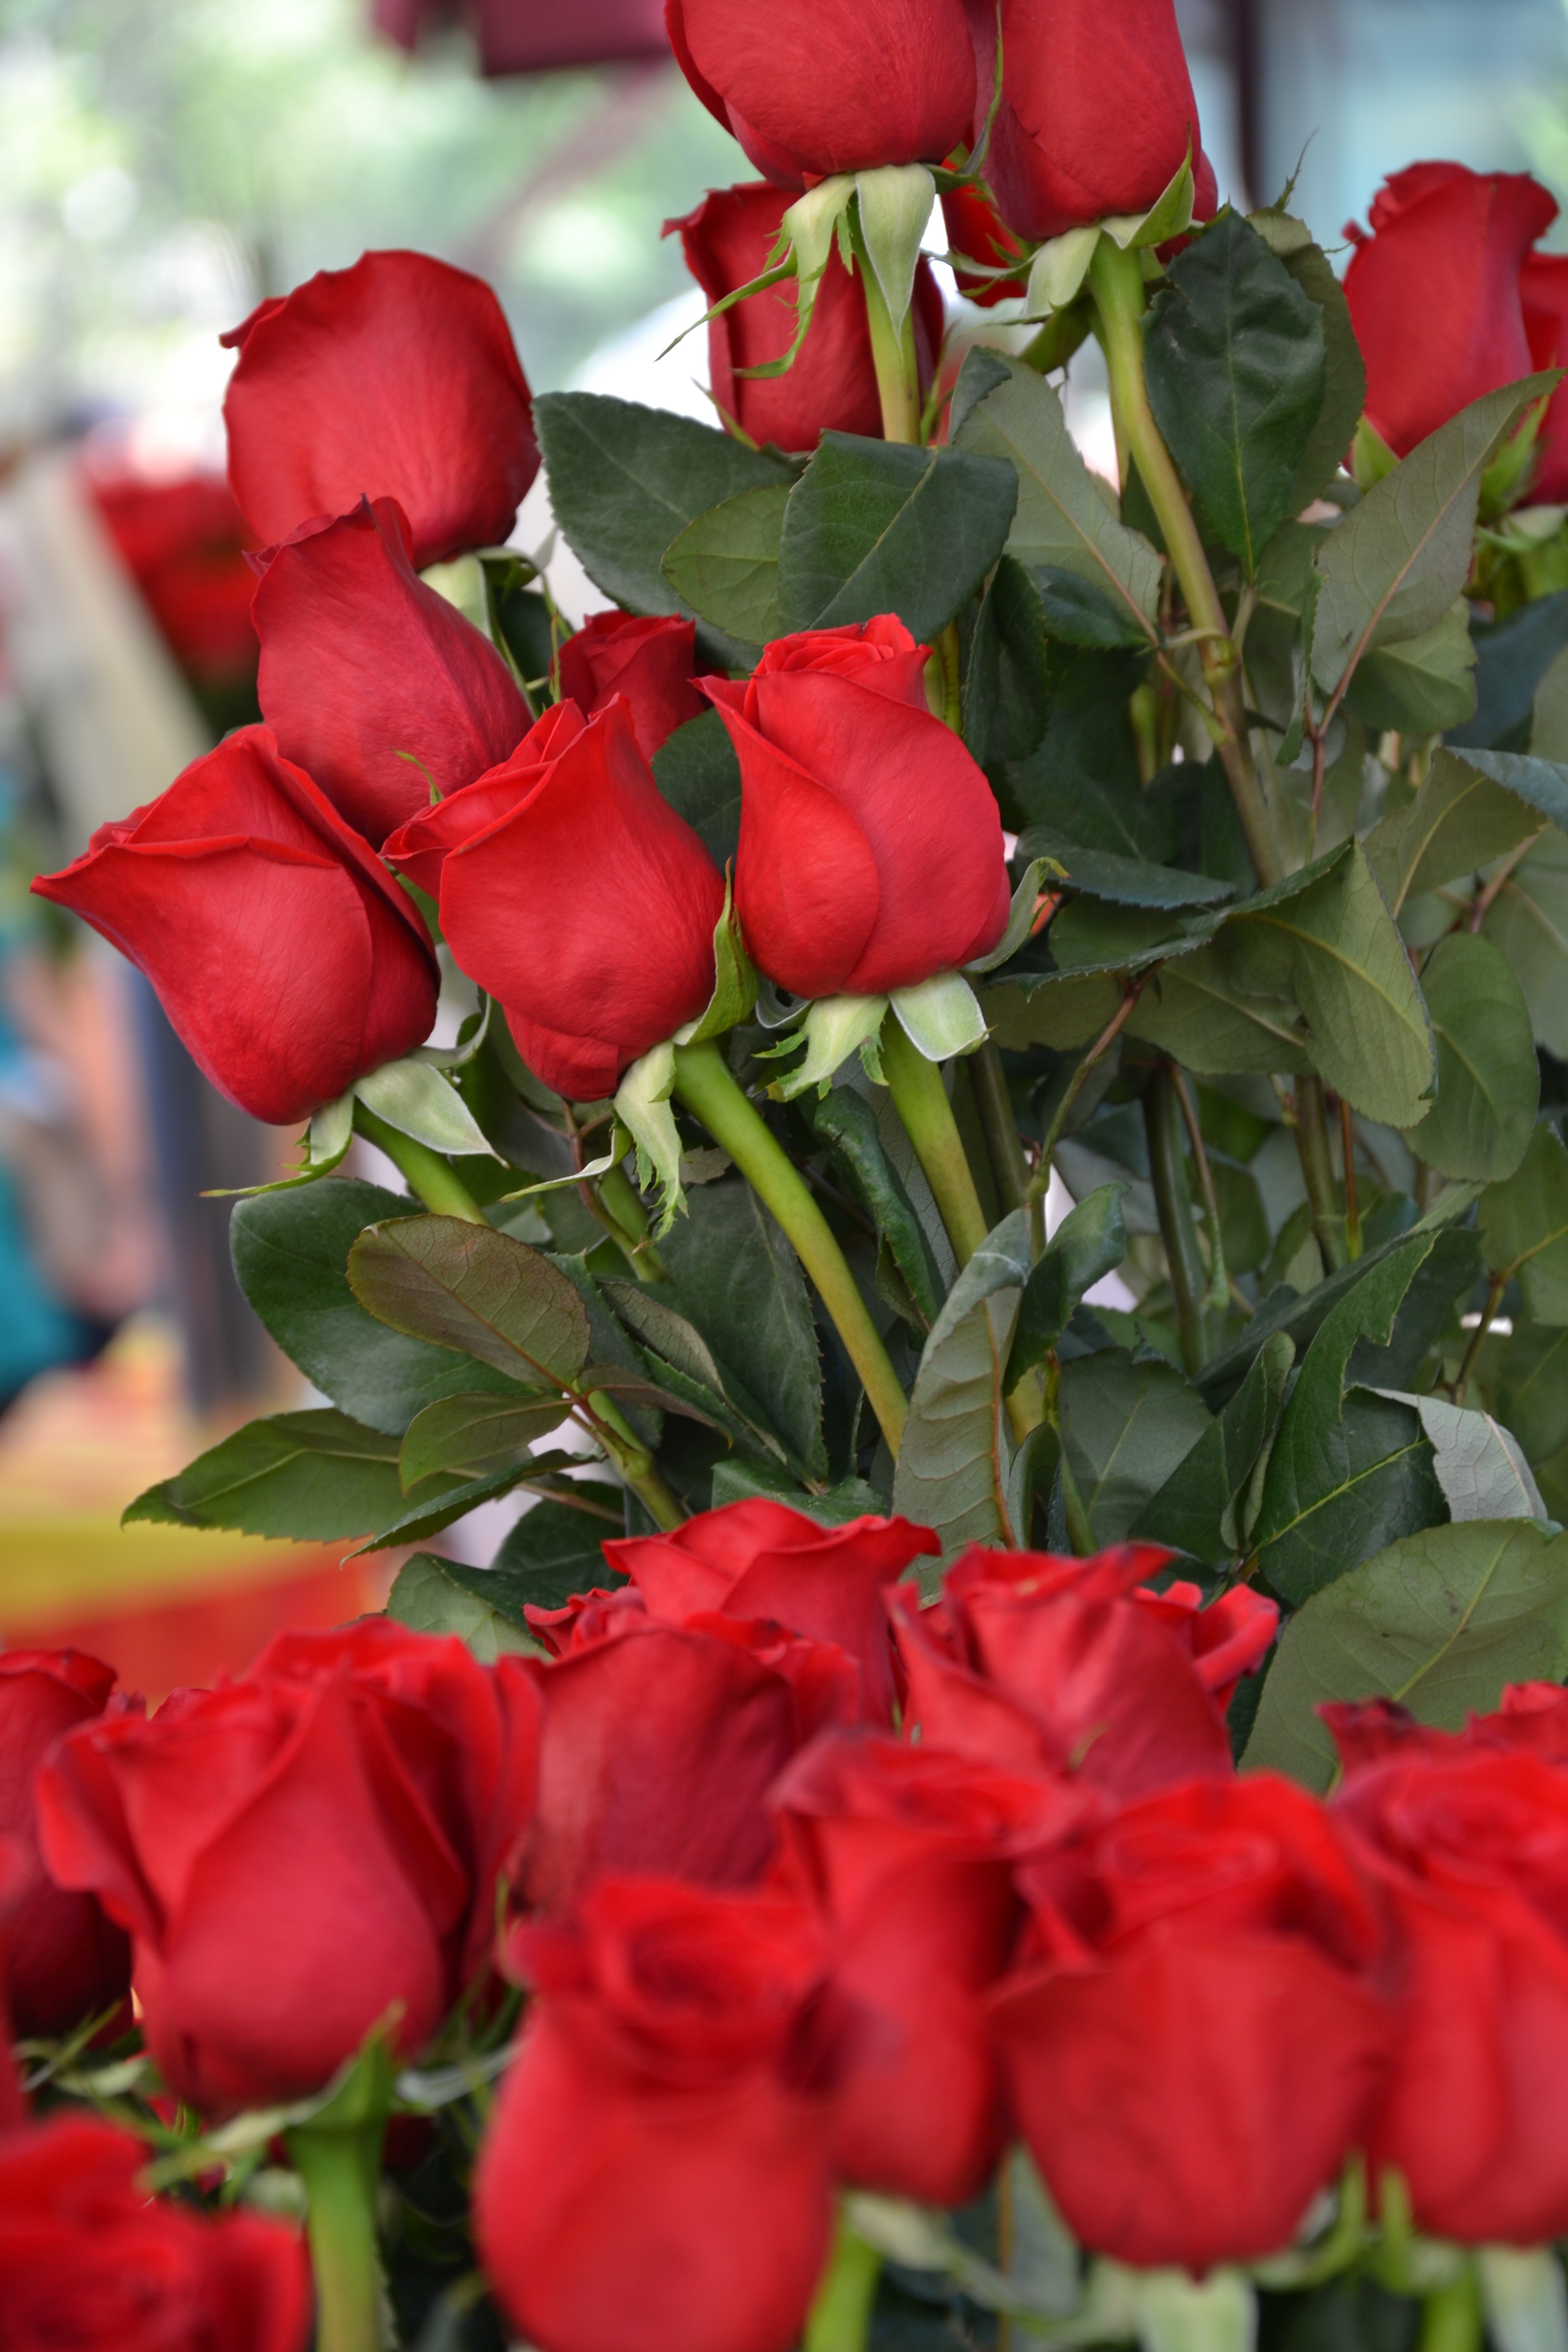
plant, flower, petal, tulip, bouquet, rose, red, flora, rosa, floristry, floribunda, flowering plant, garden roses, rose family, flower bouquet, land plant